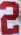
Number: 2